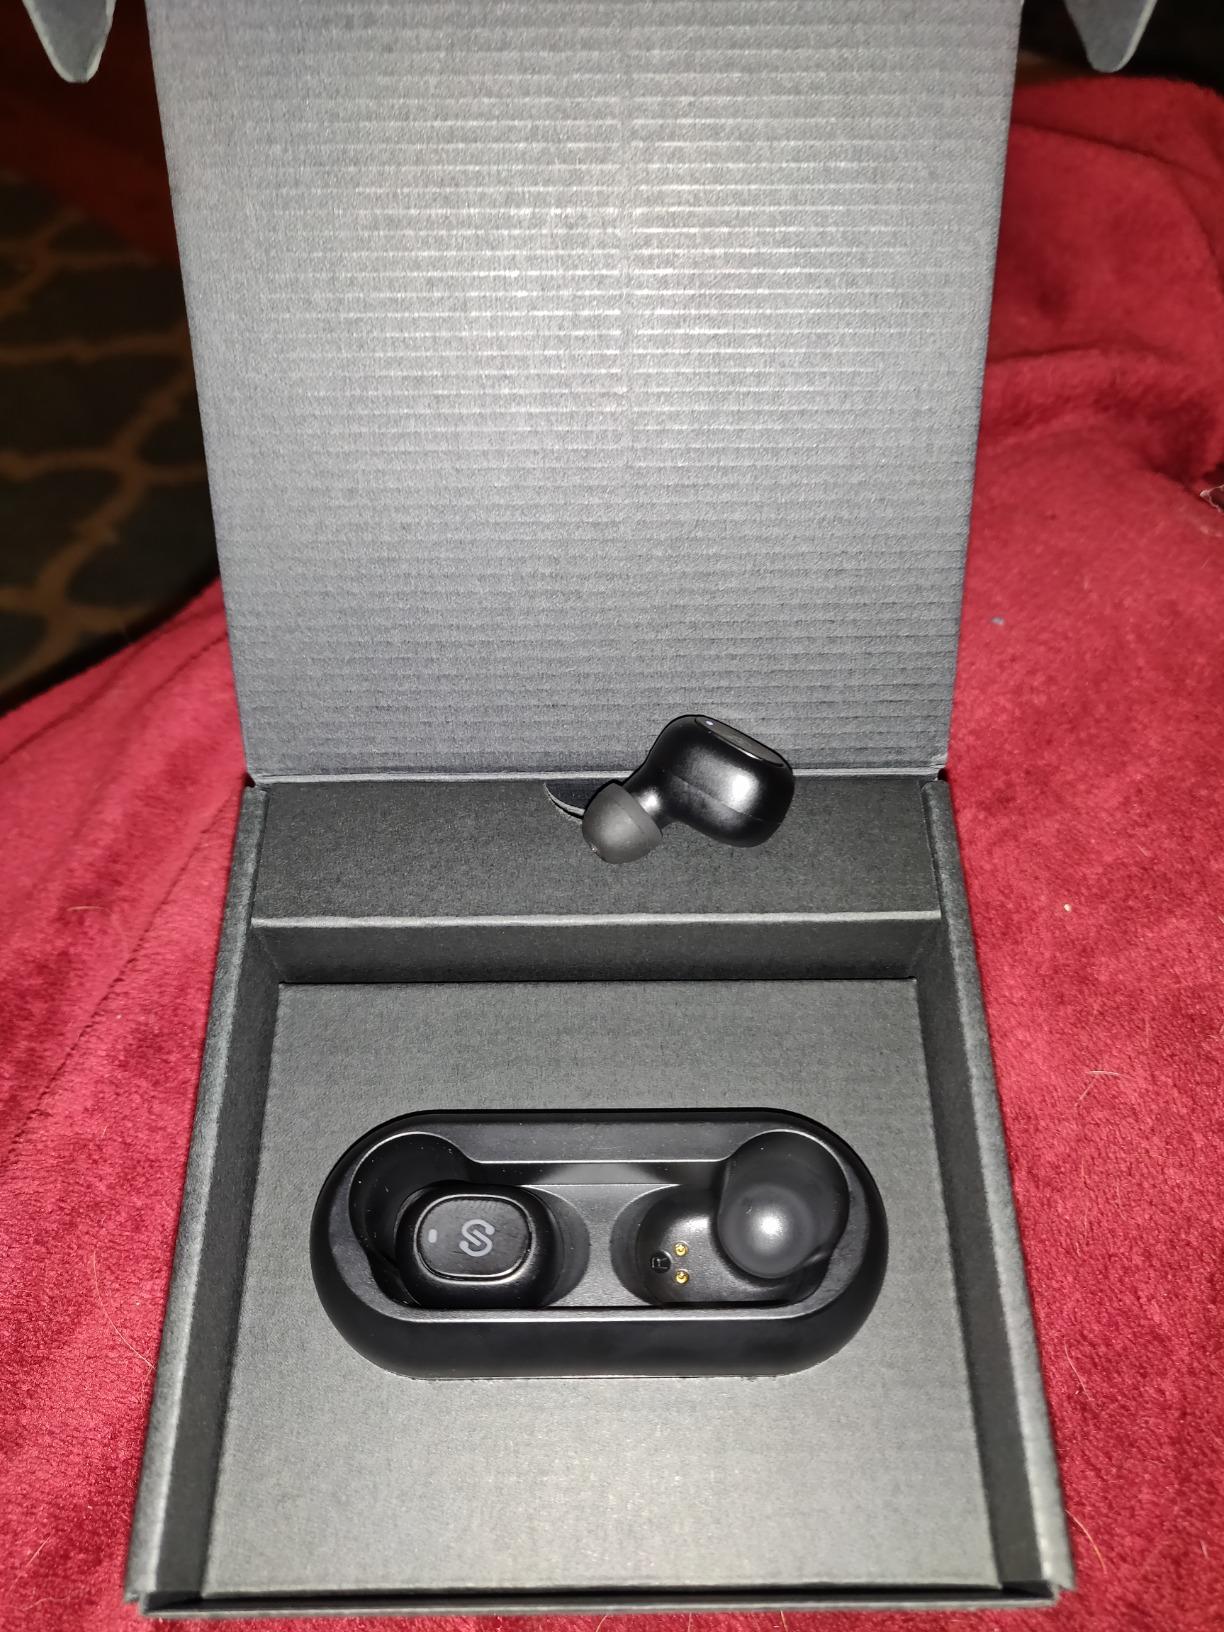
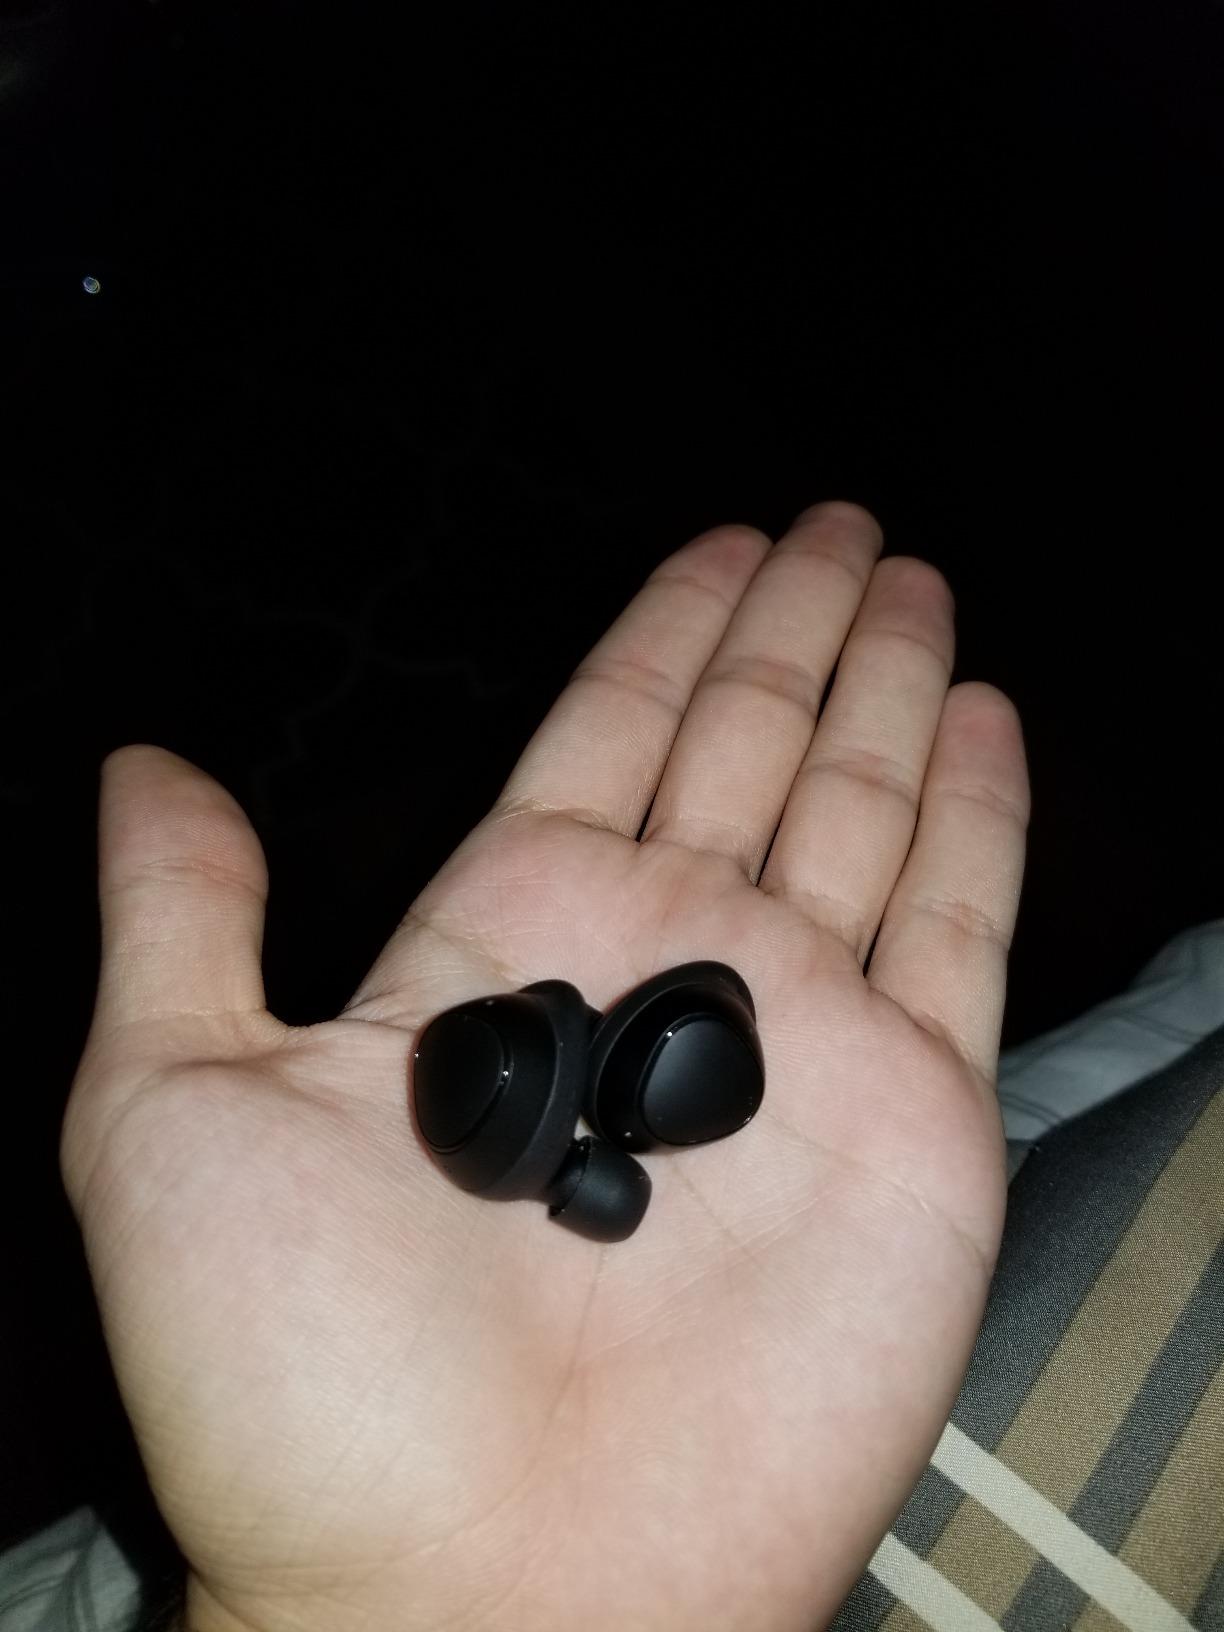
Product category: earbuds
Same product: no